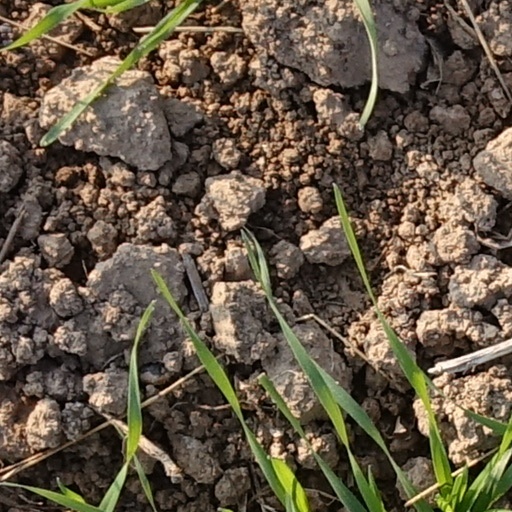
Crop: wheat